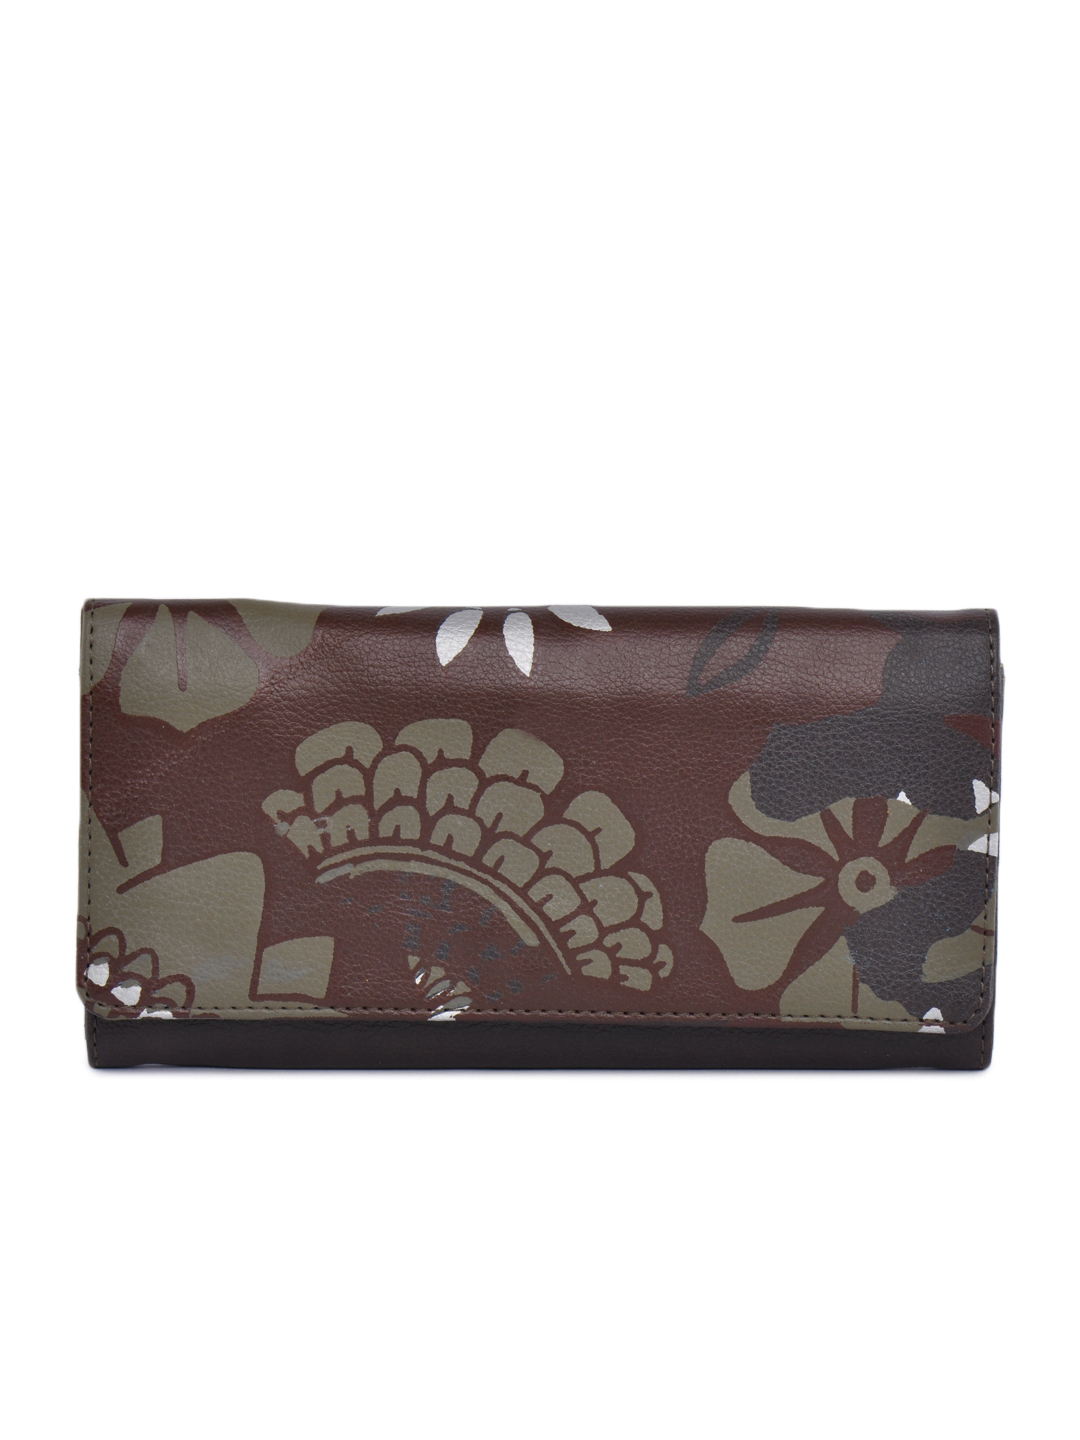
Baggit Women Digital Taj Brown Wallet
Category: Accessories / Wallets / Wallets
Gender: Women
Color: Brown
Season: Winter 2015
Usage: Casual